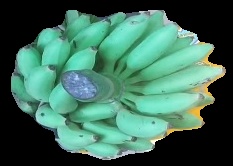
Variety: elakki-bale
Grade: grade2